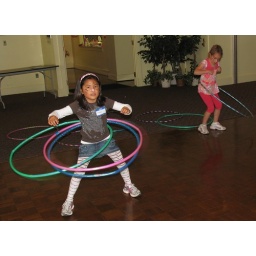
Natalie Chou and Isabella Huecker hoola hoop to the music on the dance floor in The Old Medical School Building.